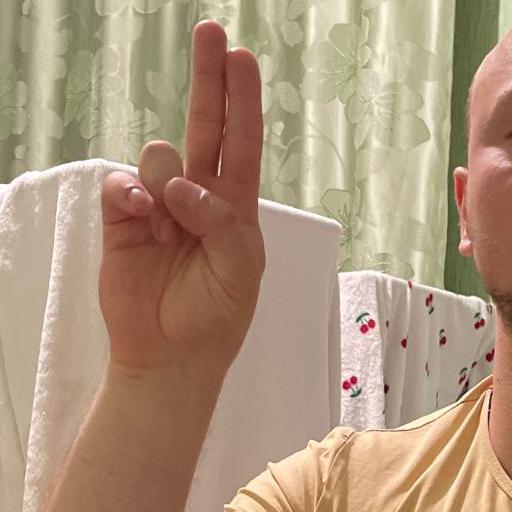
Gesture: two_up